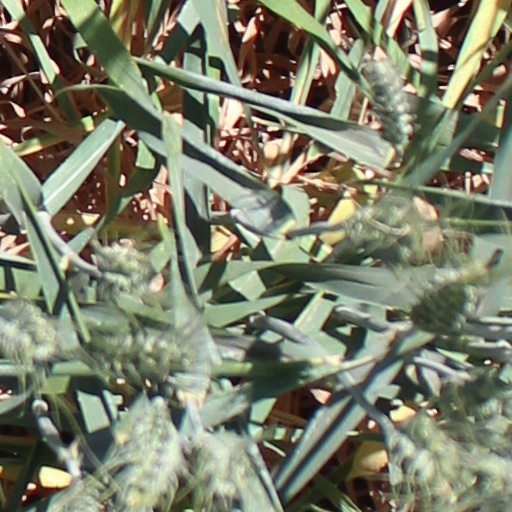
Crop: wheat